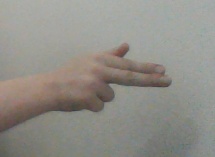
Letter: ghain